Fendalton

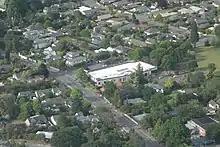
Fendalton Library

Fendalton is situated to the west of the city centre, close to the University of Canterbury at Ilam and the major retail area of Riccarton. It is also close to the main route from the central city to the Christchurch International Airport to the northwest.